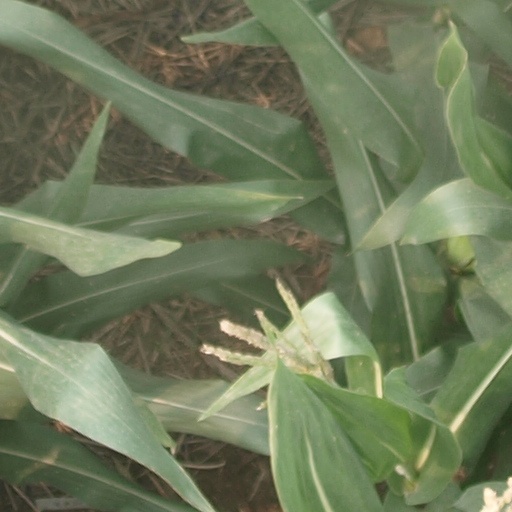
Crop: maize; corn